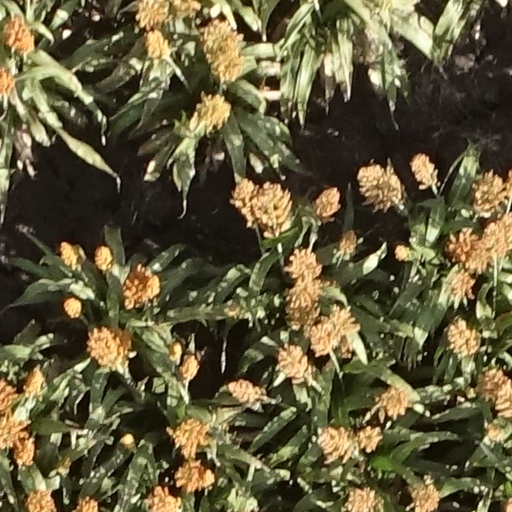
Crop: sorghum